Kendall Coyne Schofield

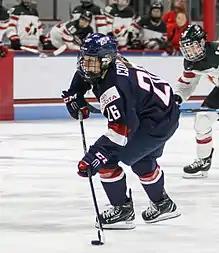
Coyne playing for Team USA in 2017

On January 10, 2009, in Fussen, Germany, Coyne scored the game-winning goal in overtime for the US in the gold medal game of the 2009 IIHF Under 19 championships. In August 2009, Coyne was the youngest player (at 17 years old) at the USA Hockey women's national festival in Blaine, Minnesota. The festival was the selection camp for the senior national team (that would constitute players for the 2010 Olympic team), and Coyne was one of 41 players that were invited. In the gold medal game of the 2010 Four Nations Cup, Coyne scored for the United States. After the 2010 Four Nations Cup, Coyne had 36 career points (24 goals, 12 assists) in 27 games with the U.S. national team.